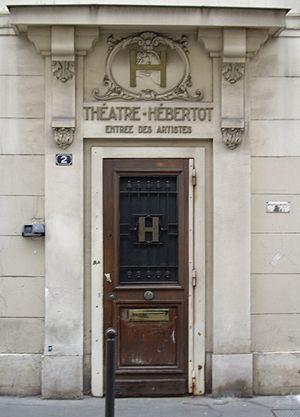
Entrée des artistes du théâtre Hébertot, 2 rue de Chéroy, Paris 17e
Le théâtre Hébertot est une salle de spectacles parisienne située 78 bis boulevard des Batignolles, dans le 17ᵉ arrondissement de Paris.